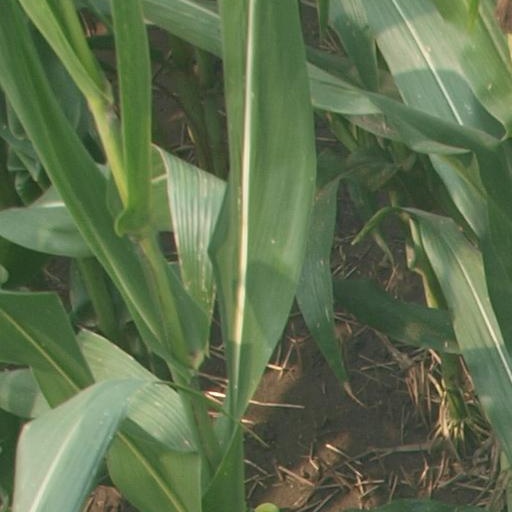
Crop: maize; corn